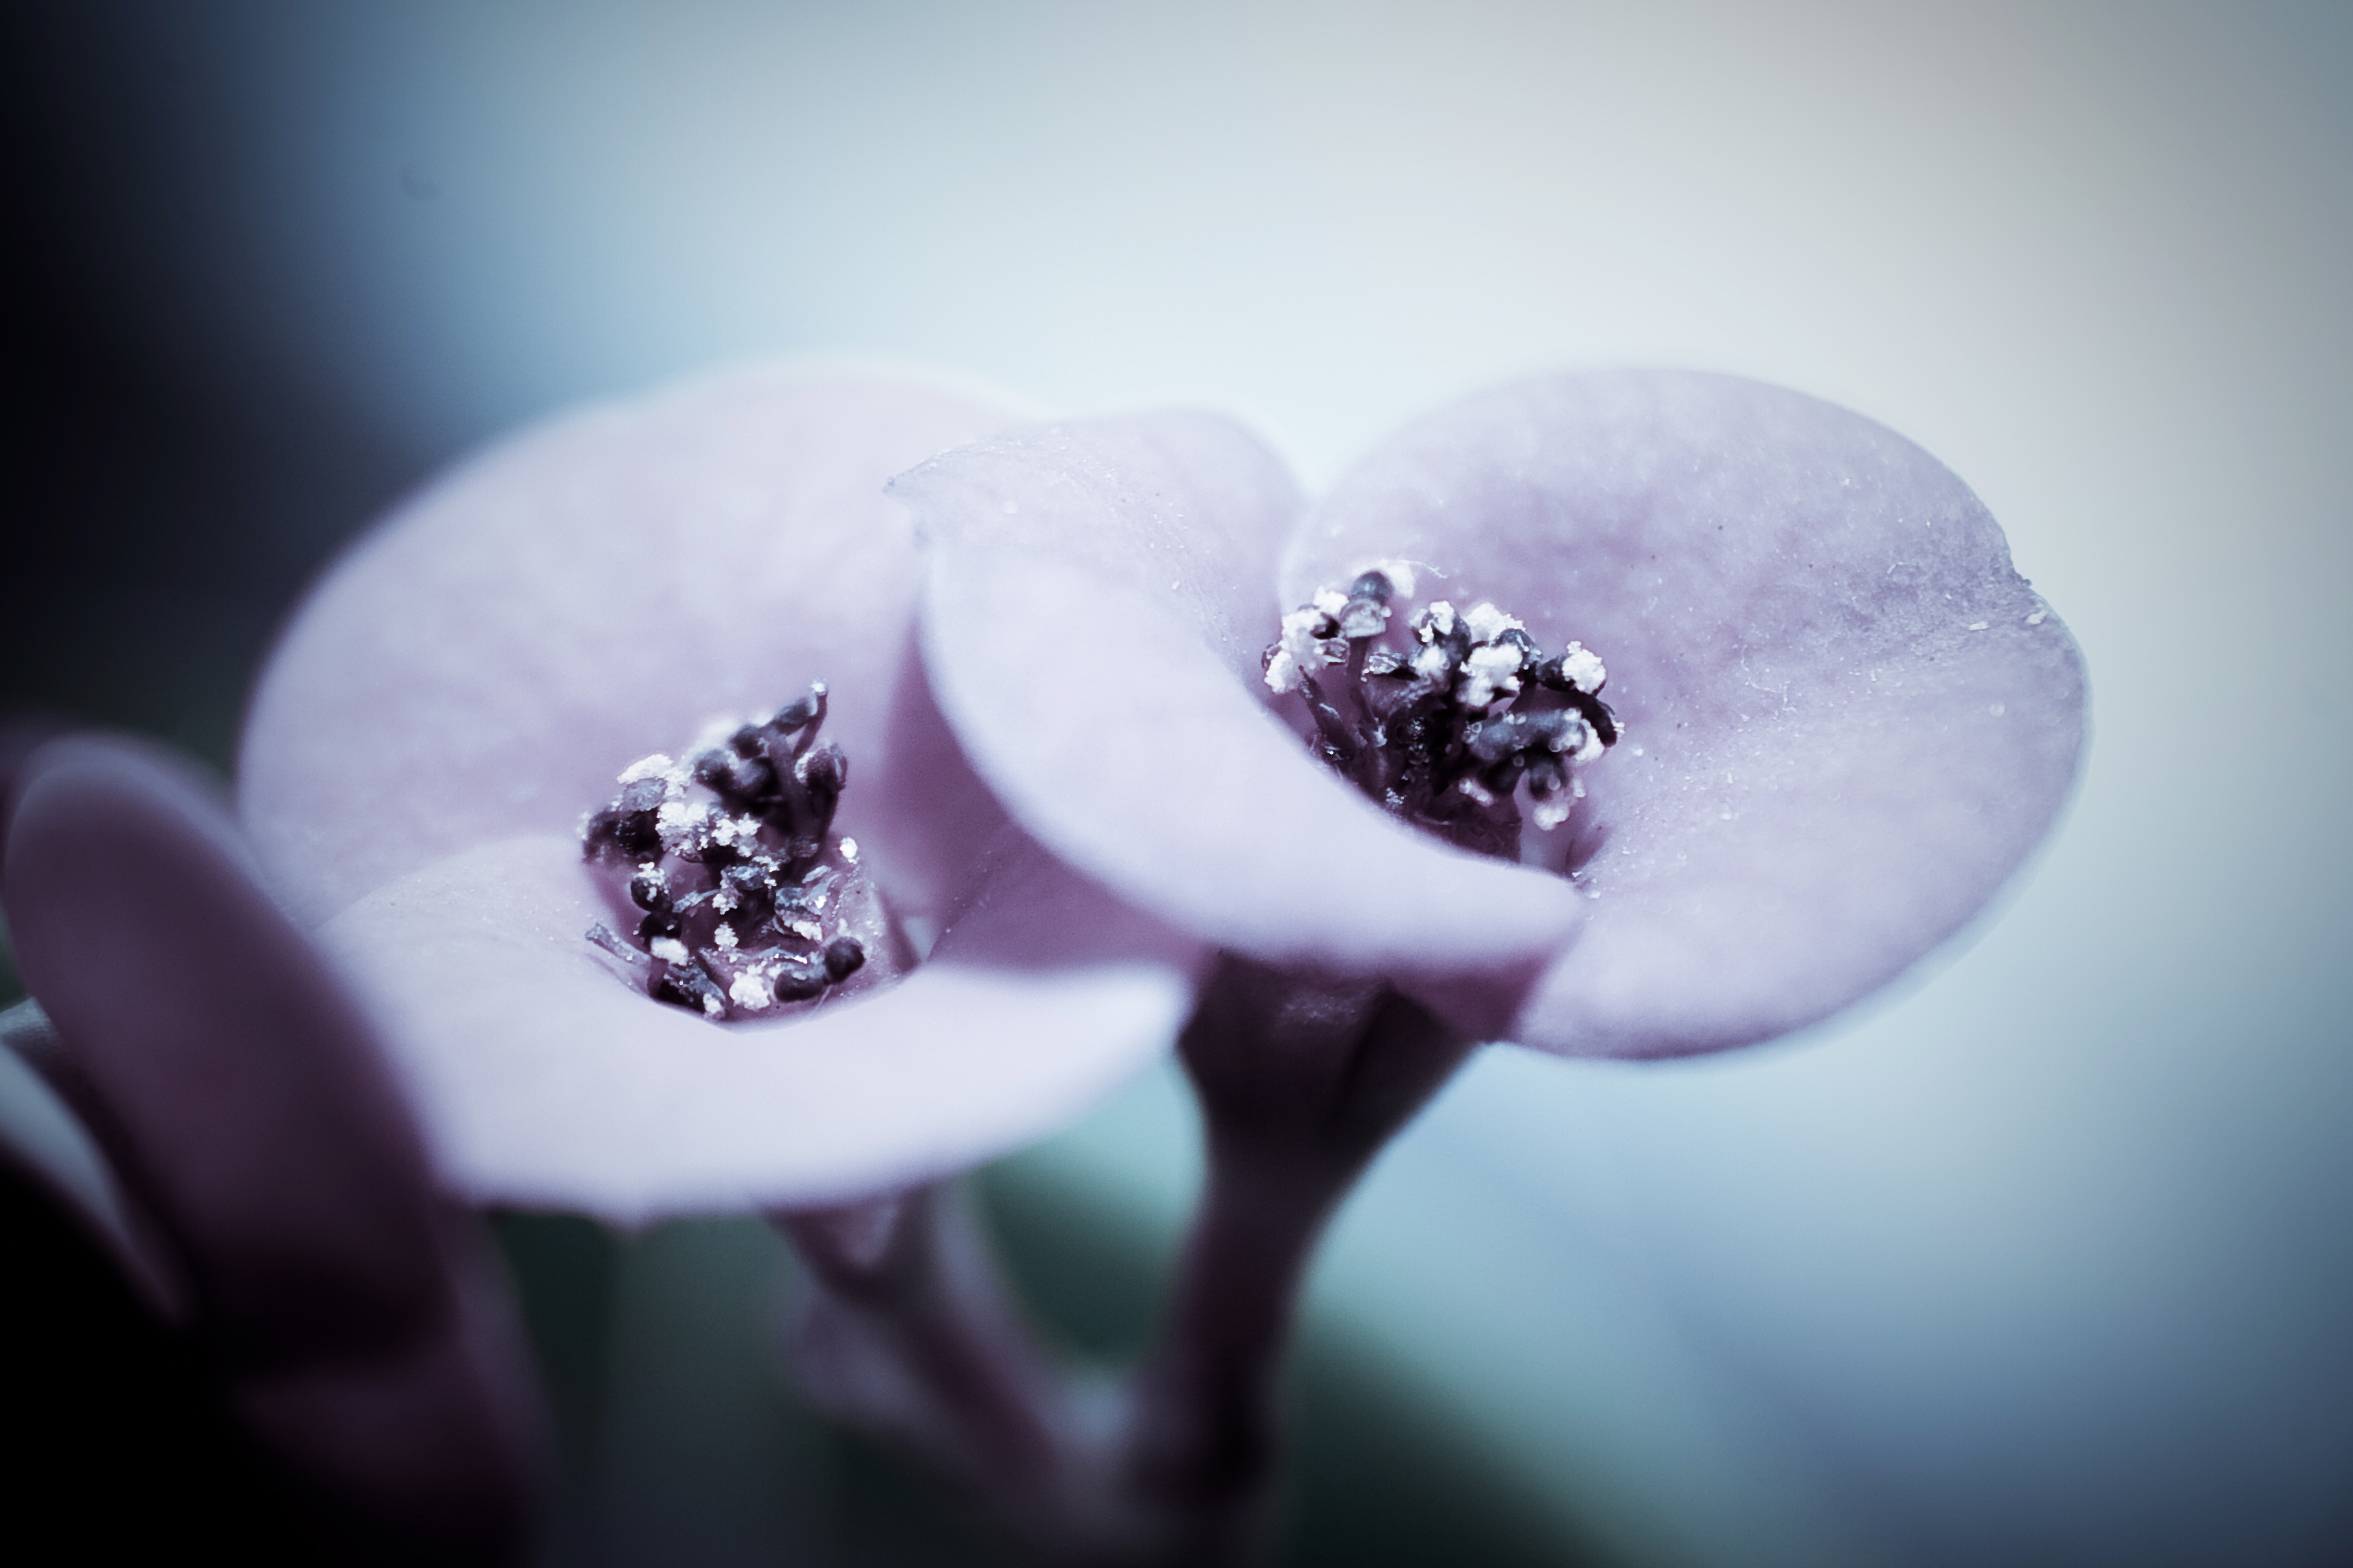
blossom, dew, plant, white, photography, flower, purple, petal, bloom, macro, blue, black, monochrome, flora, close up, violet, moisture, macro photography